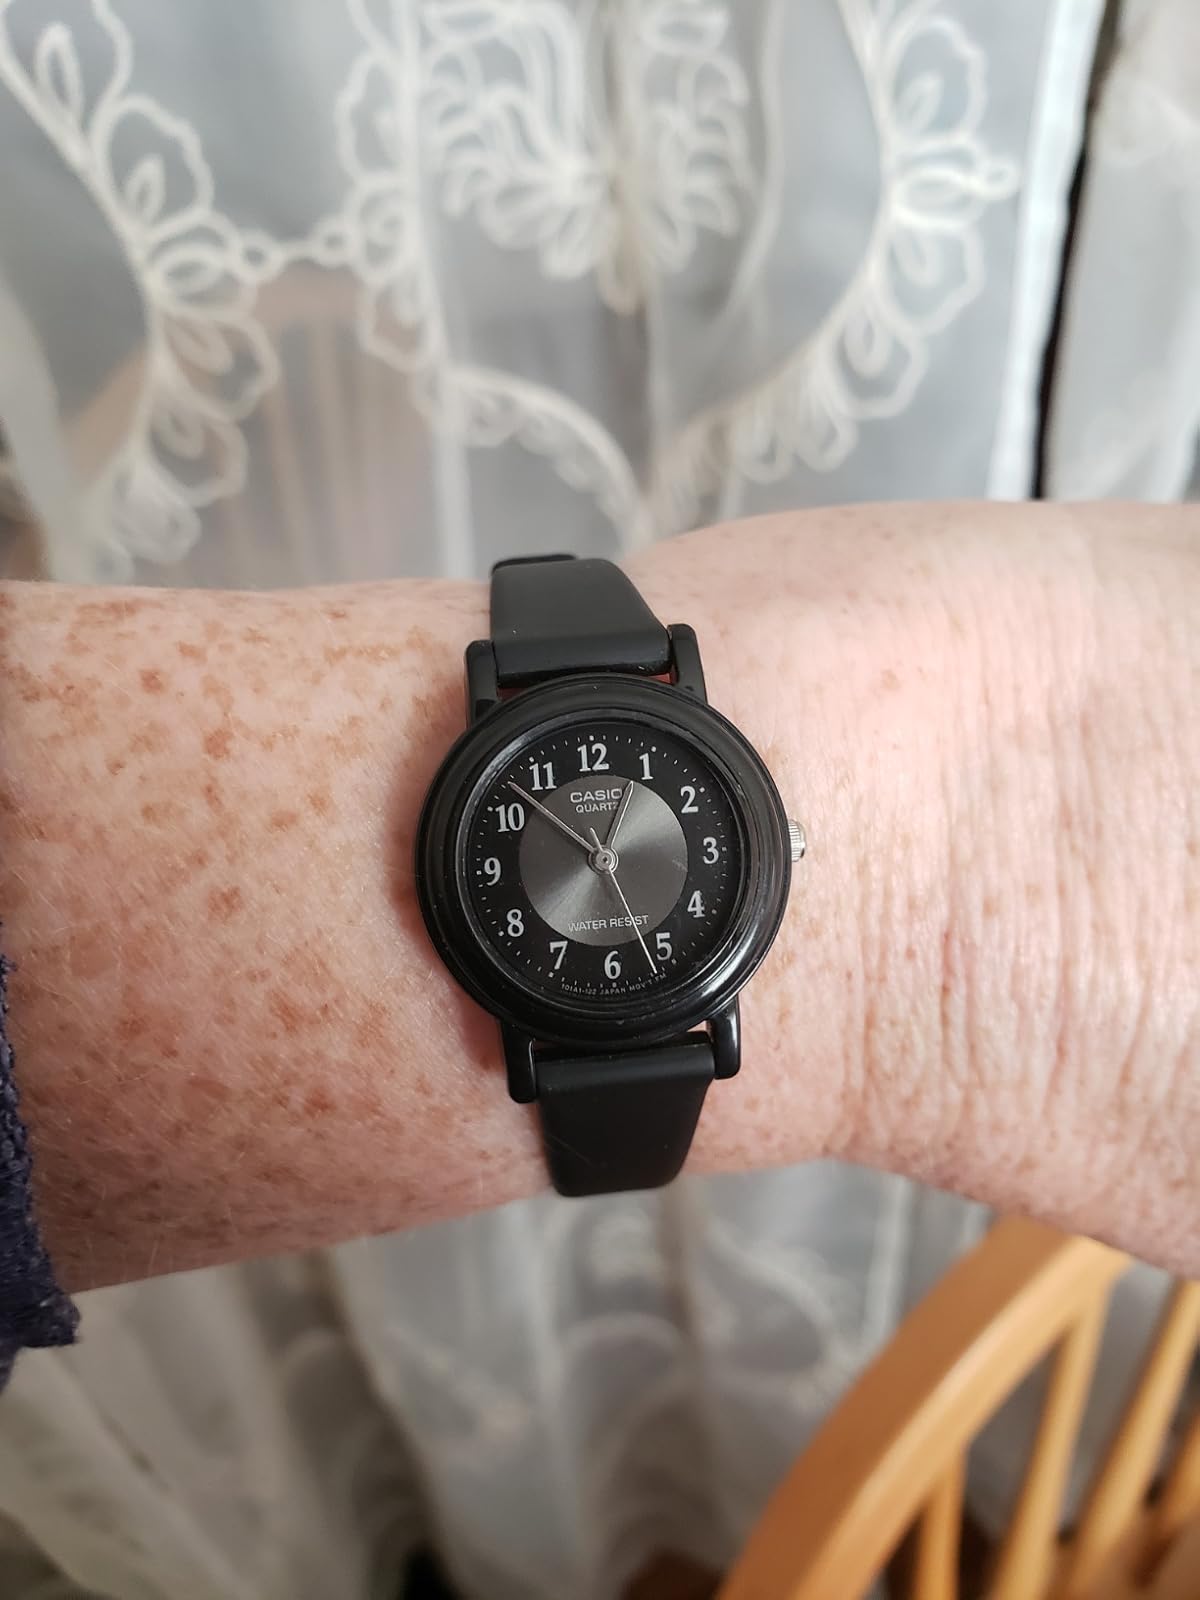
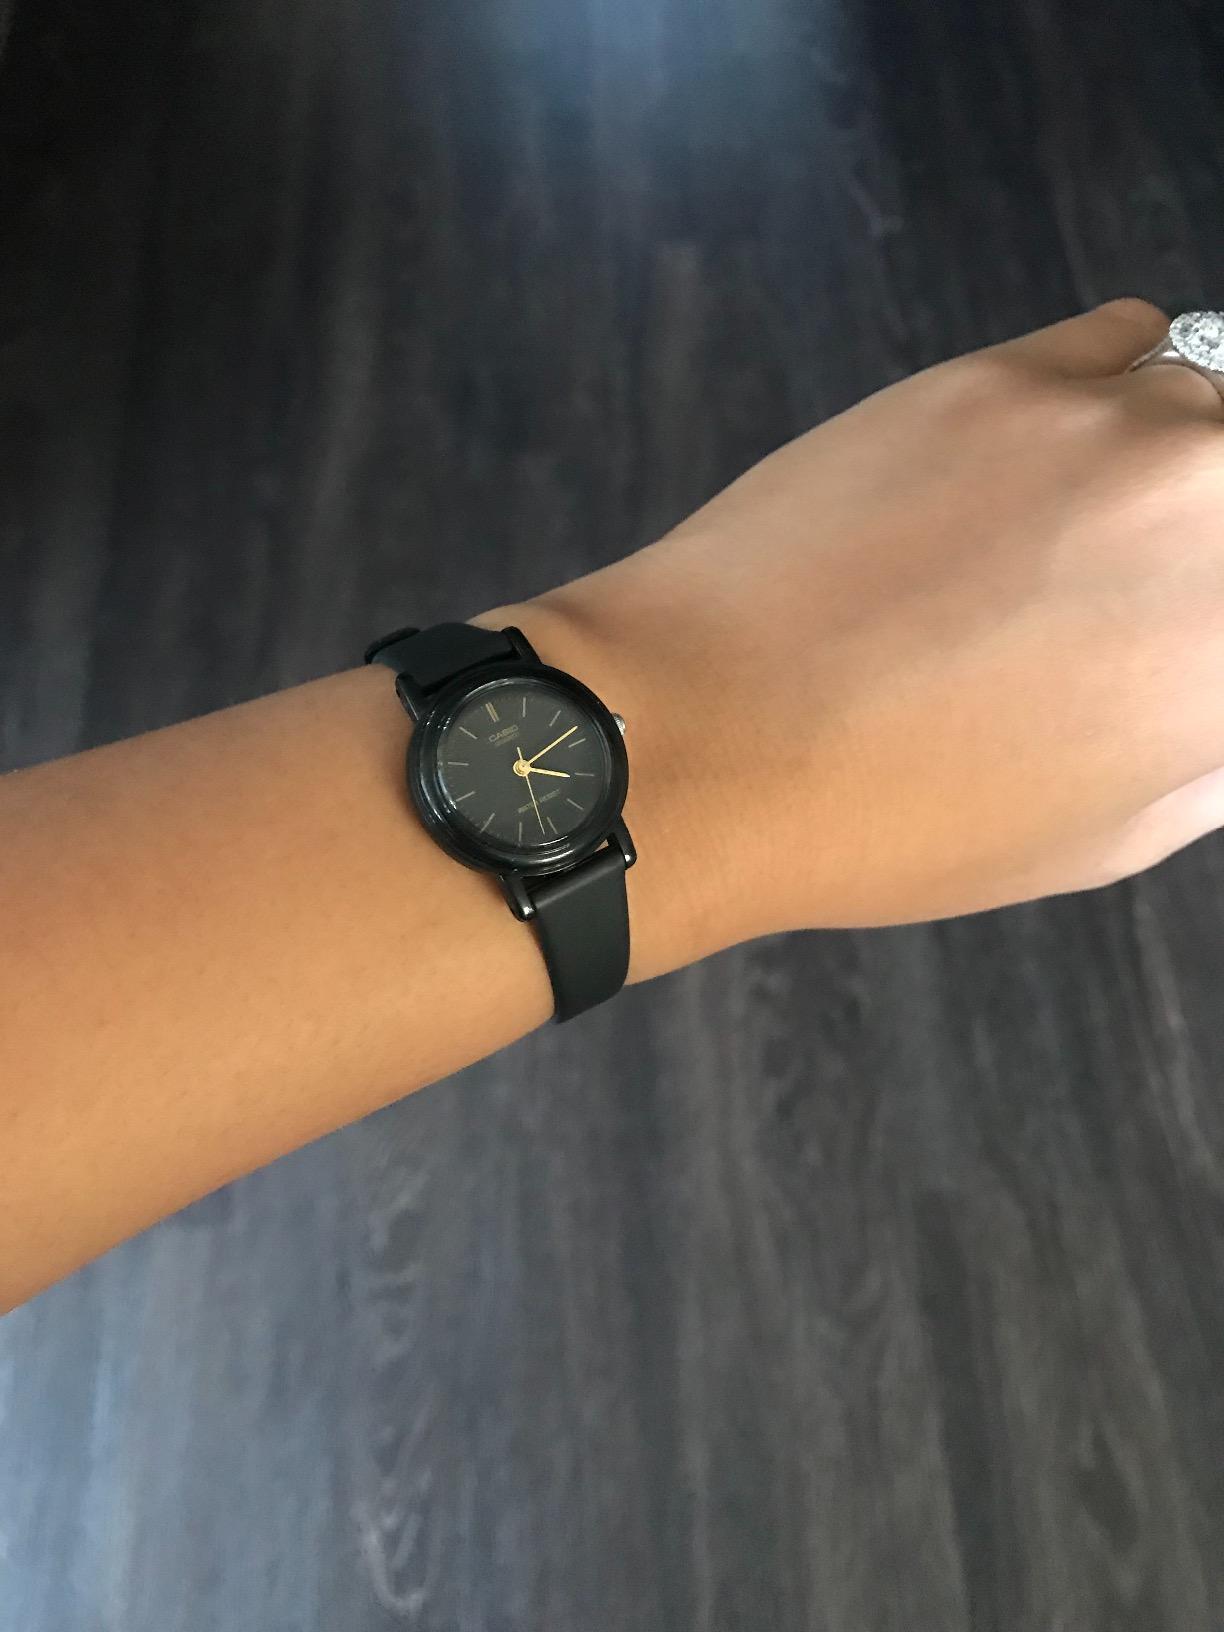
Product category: accessories_watch
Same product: no